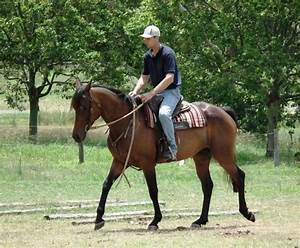
Label: horse